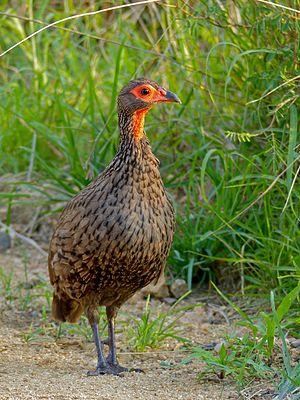
Le Francolin de Swainson est une espèce d'oiseaux de la famille des Phasianidae vivant en Afrique. Son nom scientifique comme son nom vernaculaire commémore l'ornithologue William Swainson.